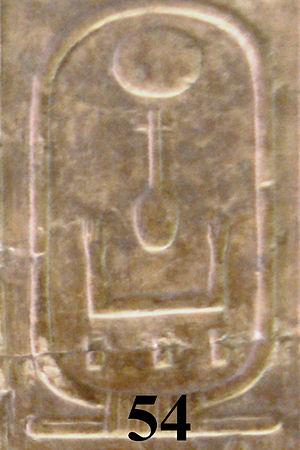
Néferkaourê est un souverain égyptien du début de la Première Période intermédiaire et placé par la plupart des égyptologues comme membre de la VIIIᵉ dynastie. En tant que tel, le siège du pouvoir de Néferkaourê était Memphis et il ne détenait probablement pas le pouvoir sur toute l'Égypte.